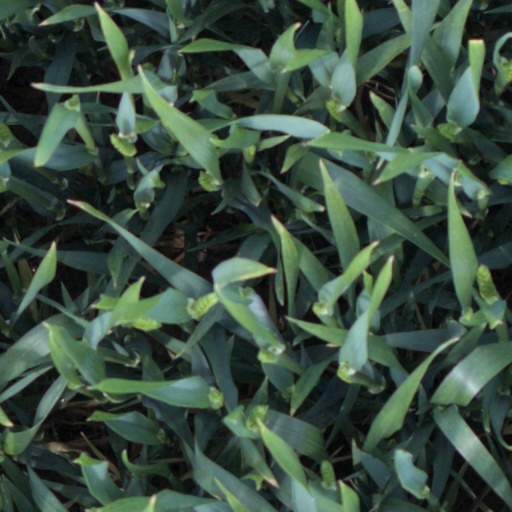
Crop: wheat